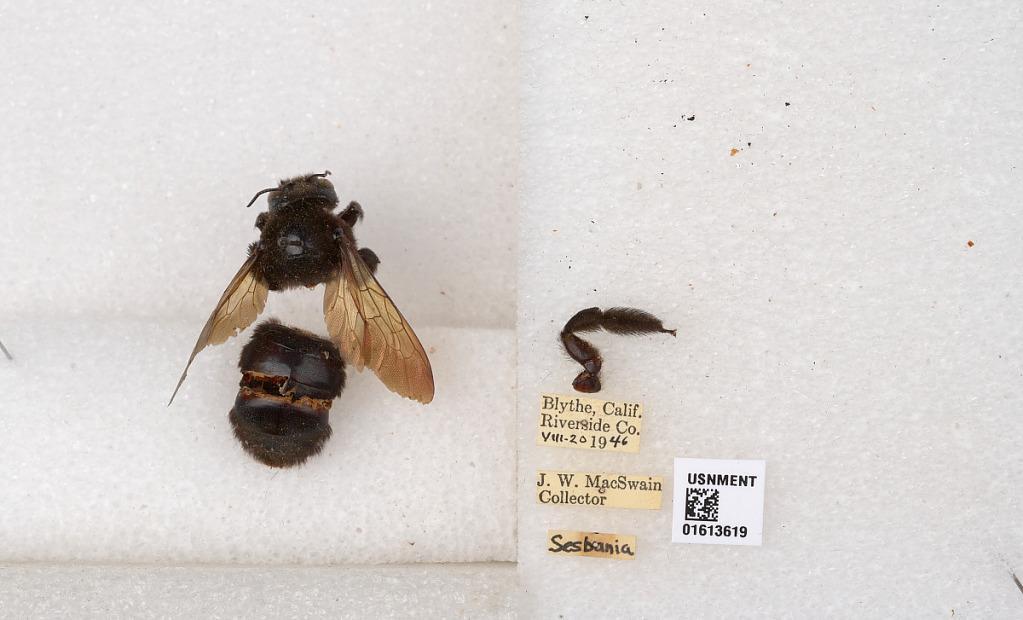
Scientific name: Xylocopa (Neoxylocopa) varipuncta Patton
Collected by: J. MacSwain
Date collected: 1946-8-20
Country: United States
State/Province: California
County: Riverside
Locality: Blythe
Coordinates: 33.6103, -114.596